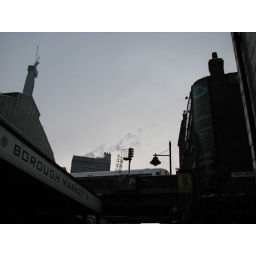
The 'steeple' of the market roof is the building core of the Shard of Glass, under construction.